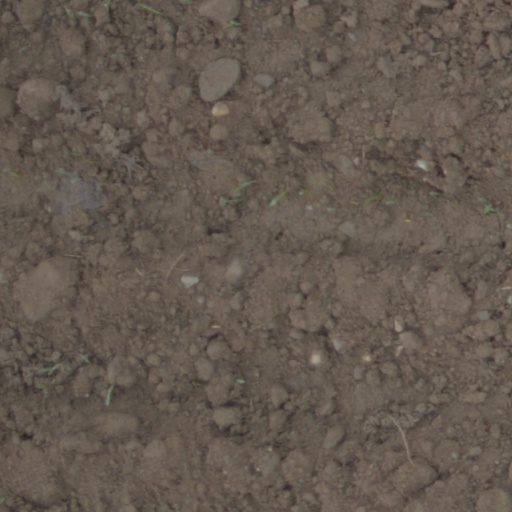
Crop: wheat